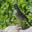
Label: bird